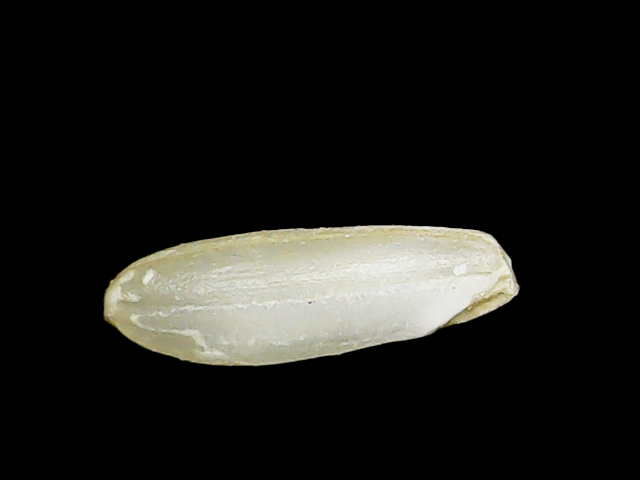
Rice variety: Binadhan17